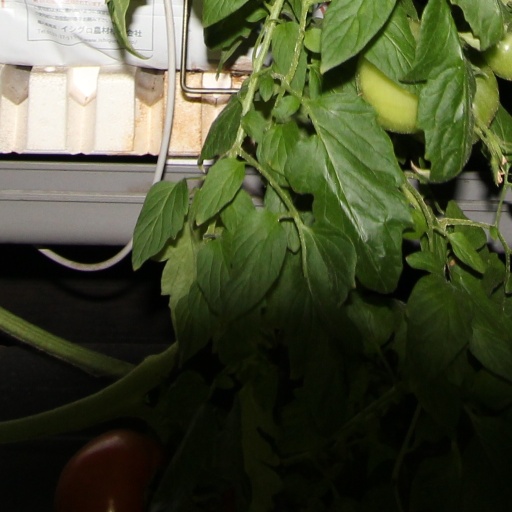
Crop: tomato